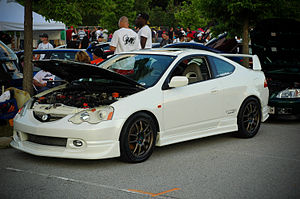
Acura
Acura Integra
Acura er Hondas afdeling for luksusbiler, som siden introduktionen i 1986 er blevet markedsført i Nordamerika og Hong Kong, men senere også i Kina og Mexico. Hondas introduktion af mærket i hjemlandet Japan har været forsinket længe og er senest blevet udskudt til 2010. Mærket blev introduceret pga. nogle importrestriktioner mellem USA og Japan, som gjorde det svært at sælge dyrere biler. I 1989 fulgte Toyota trop og introducerede deres luksusmærke Lexus, som svar på Acura.